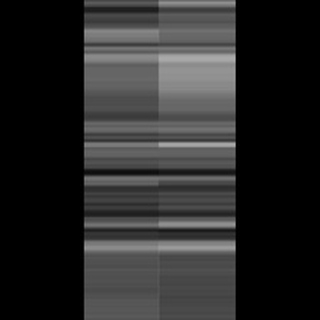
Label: healthy_sugarcane